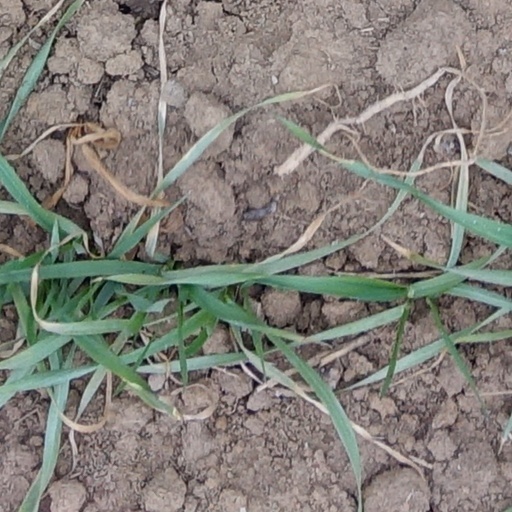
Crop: wheat